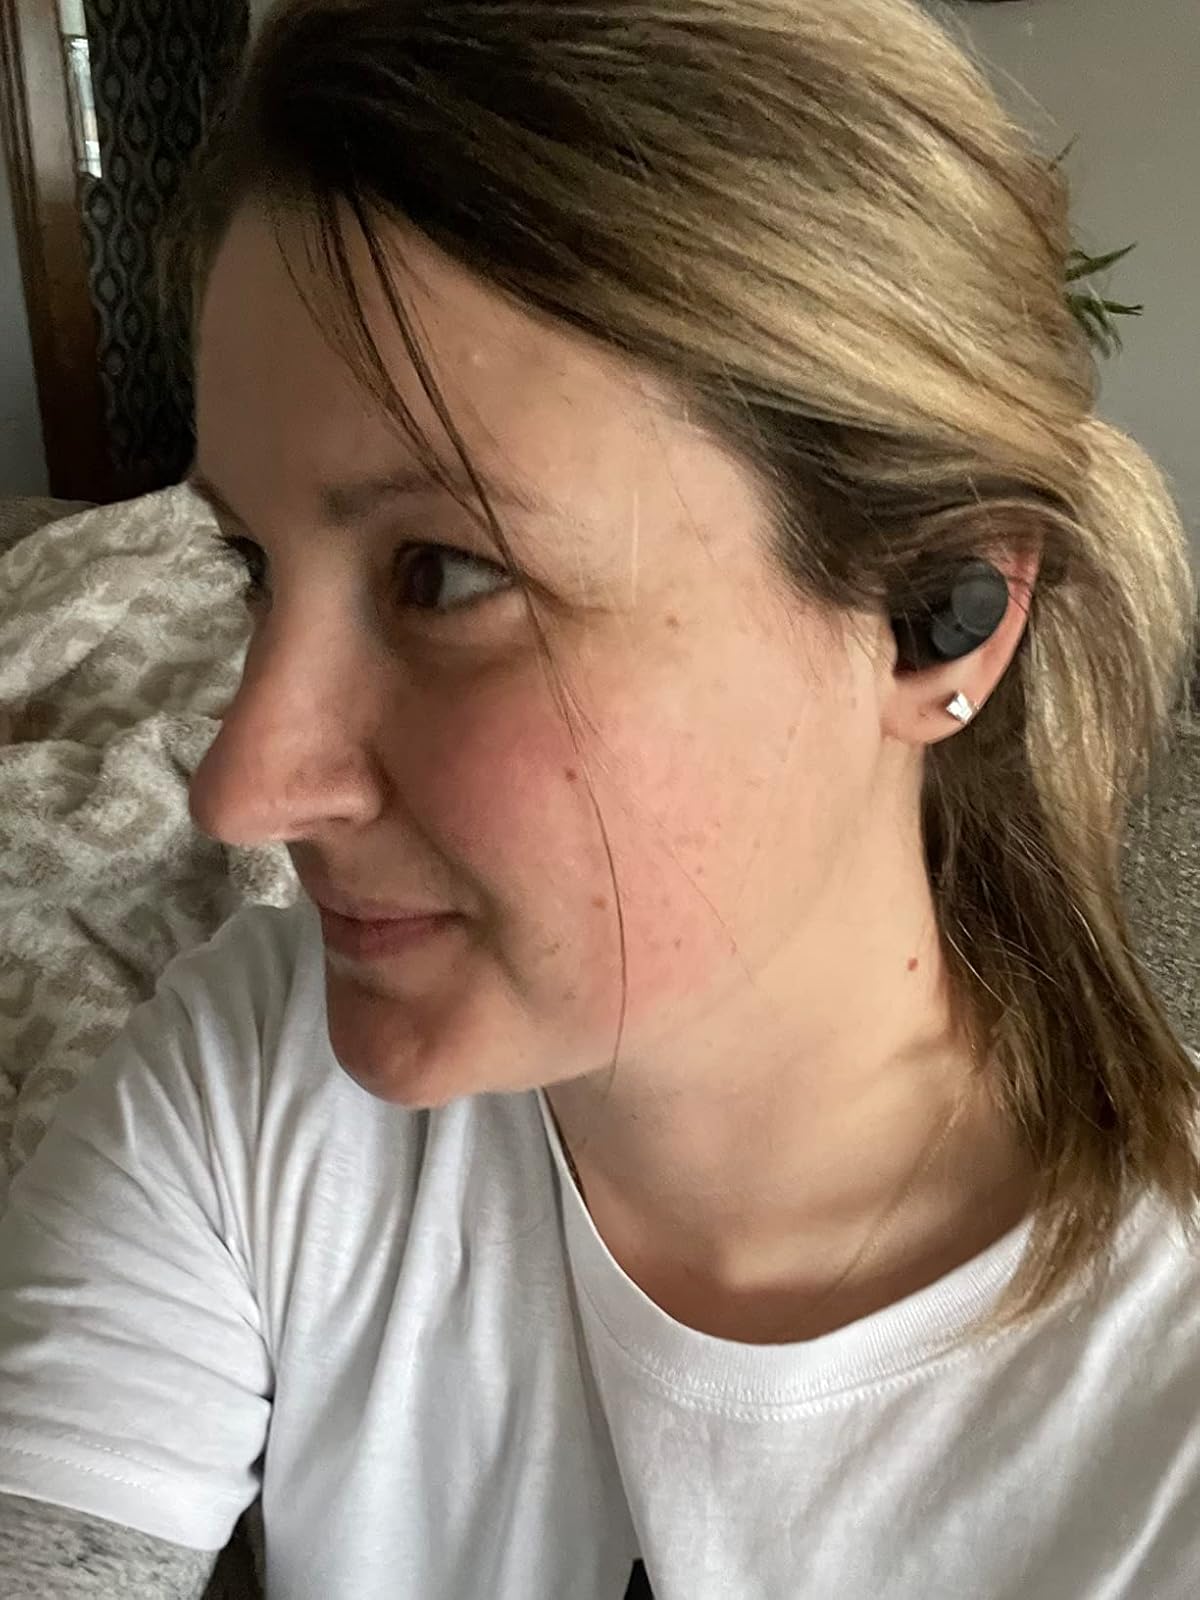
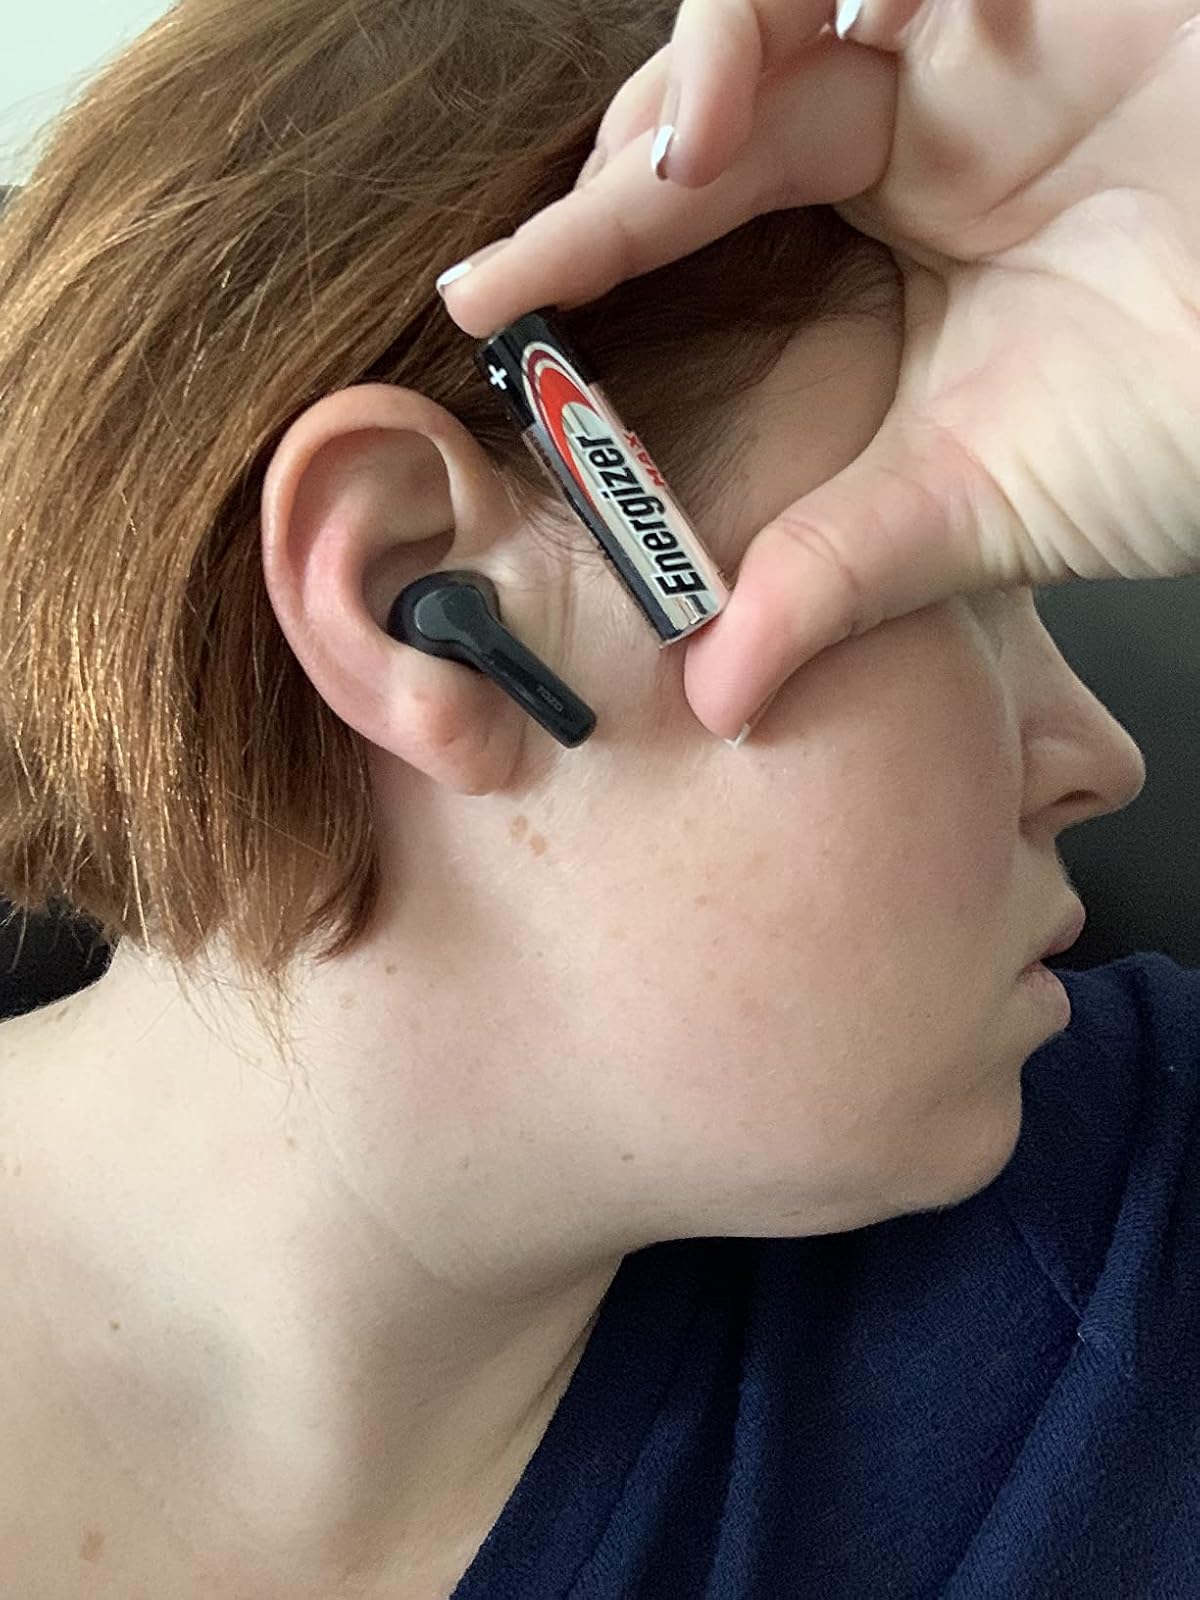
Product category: earbuds
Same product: no